The Curse of the Wise Woman

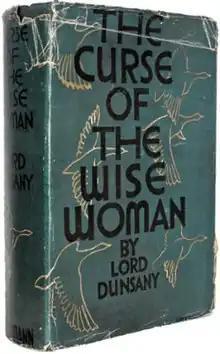
First edition (publ. Heinemann)

The Curse of the Wise Woman (1933) is a novel by Lord Dunsany, differing from his earlier books by its Irish setting and restrained use of fantasy elements. It won the Harmsworth Award for the best work of imaginative prose by an Irish author.